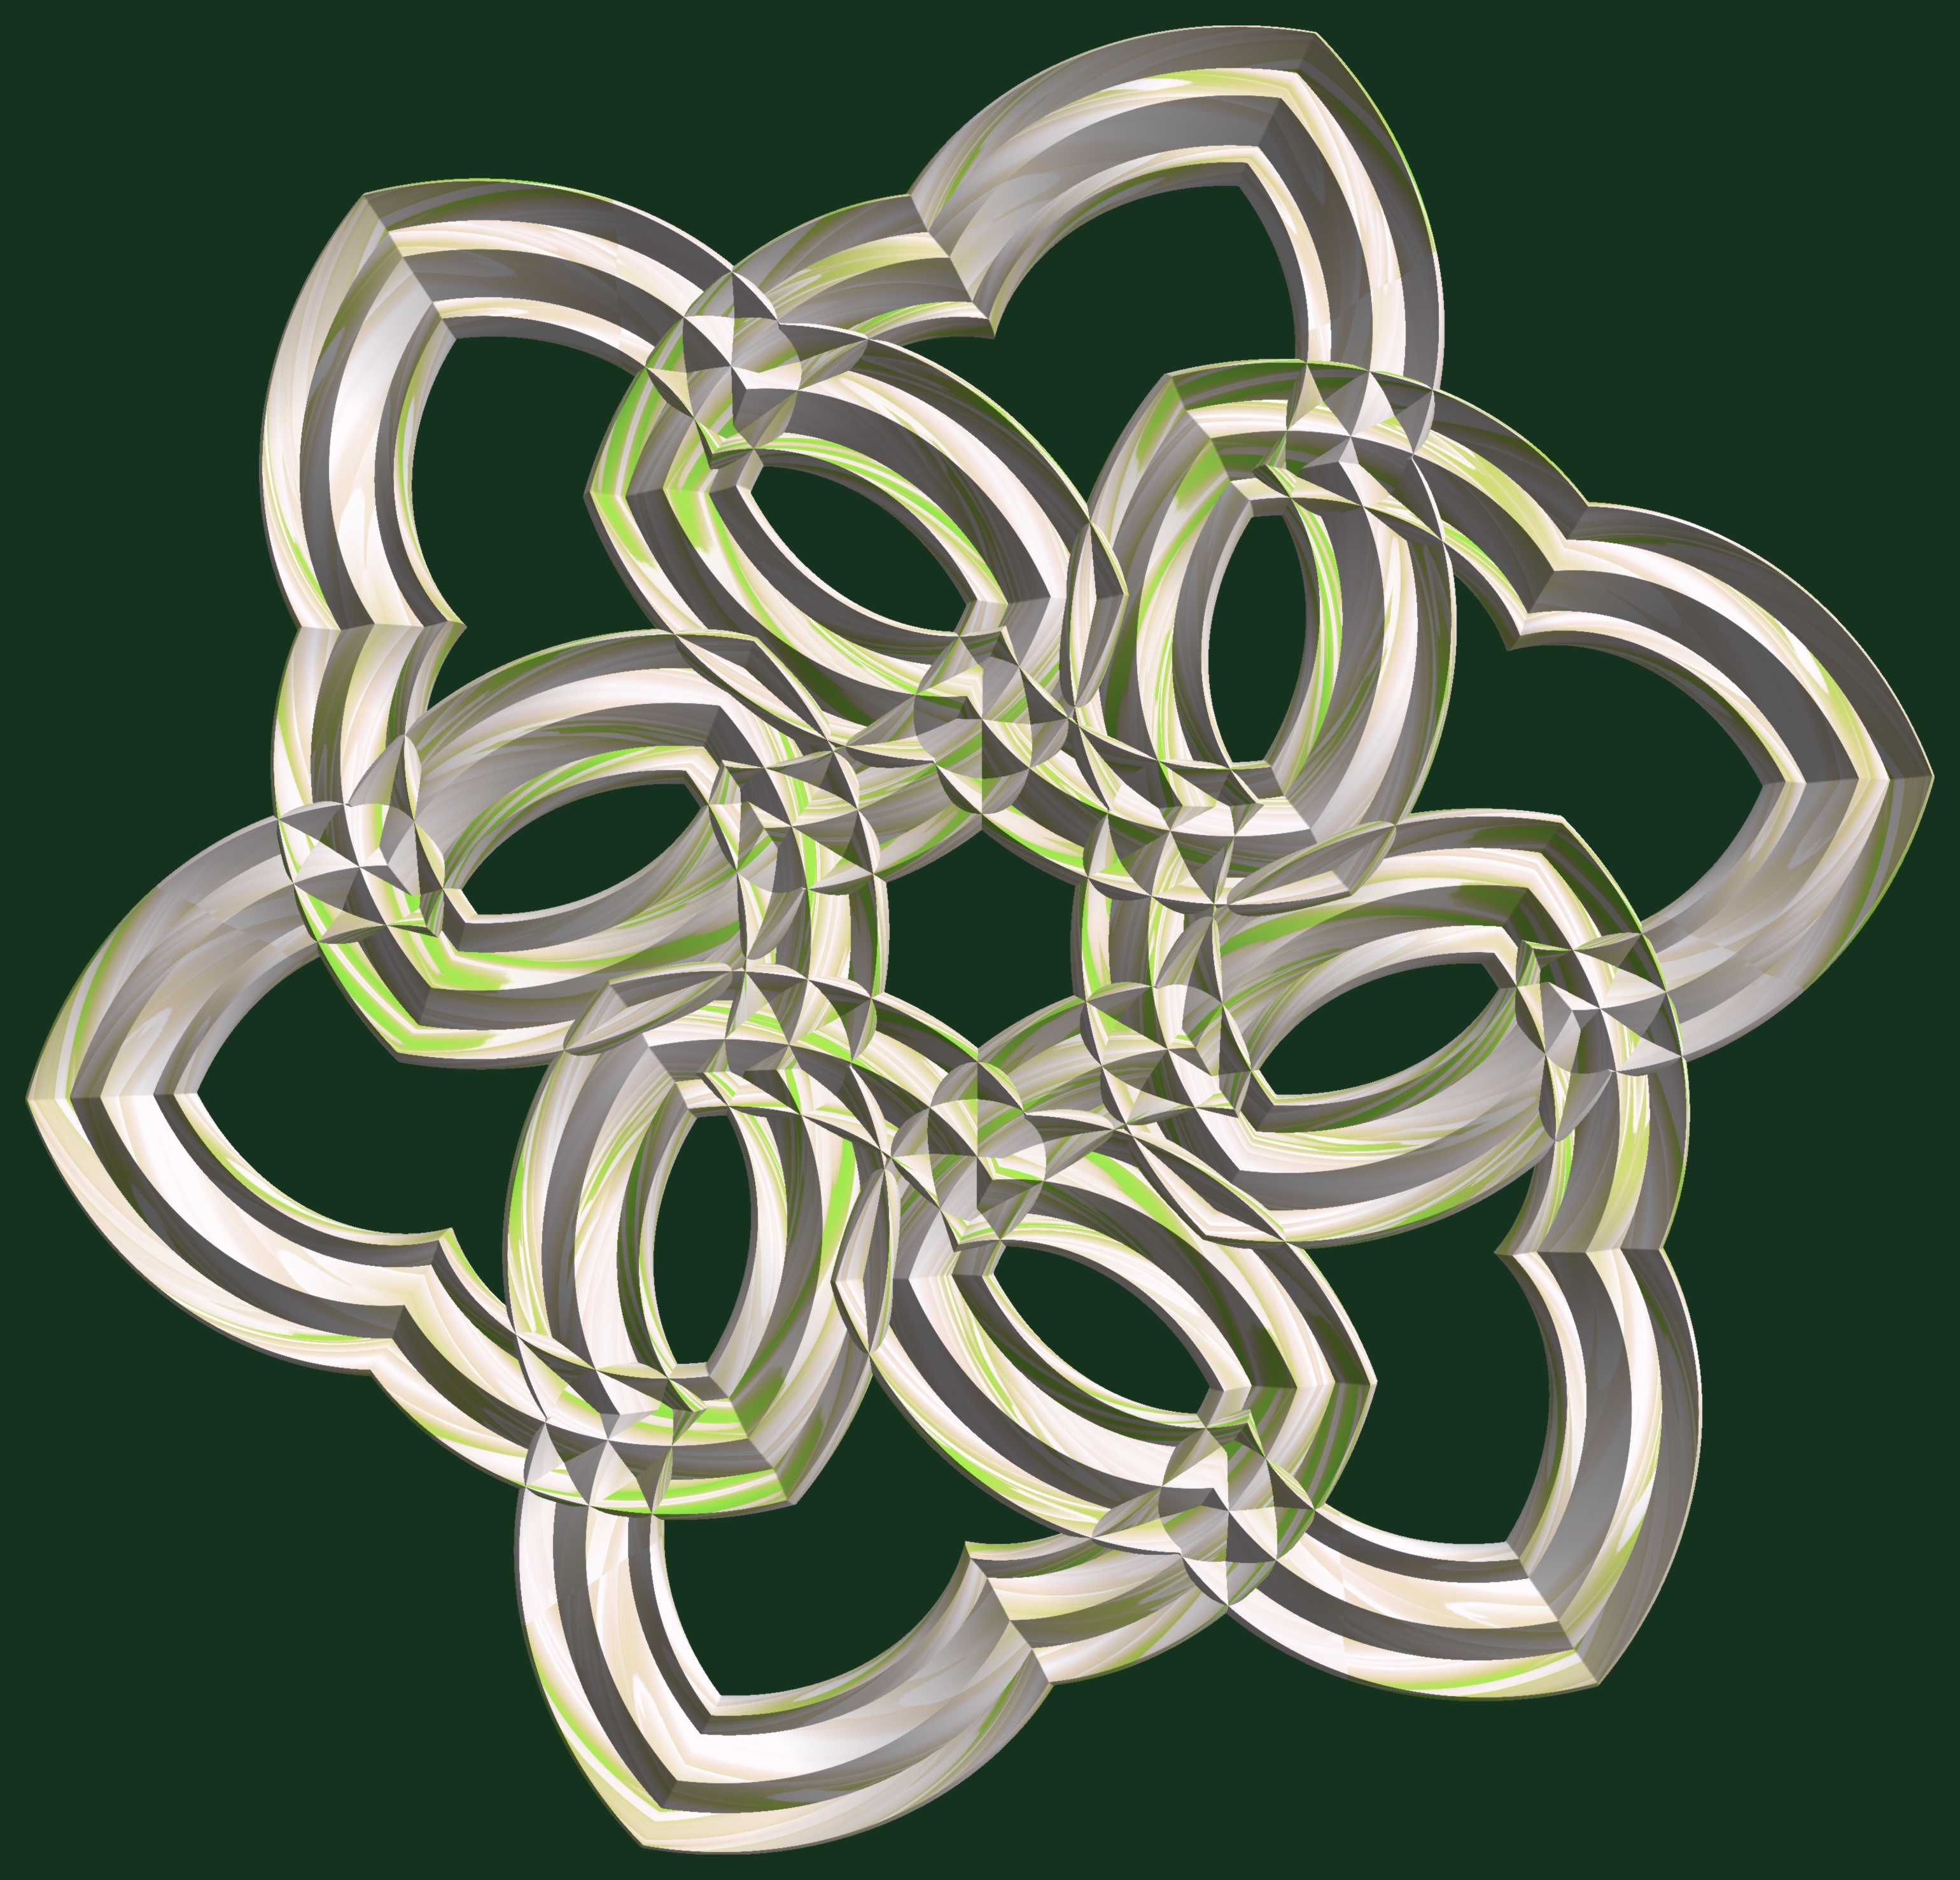
structure, texture, pattern, green, symbol, lighting, circle, font, design, symmetry, 3d, graphic, torus, mathematica, cg, parametricplot3d, code, program, algorithm, abstruct, mapping